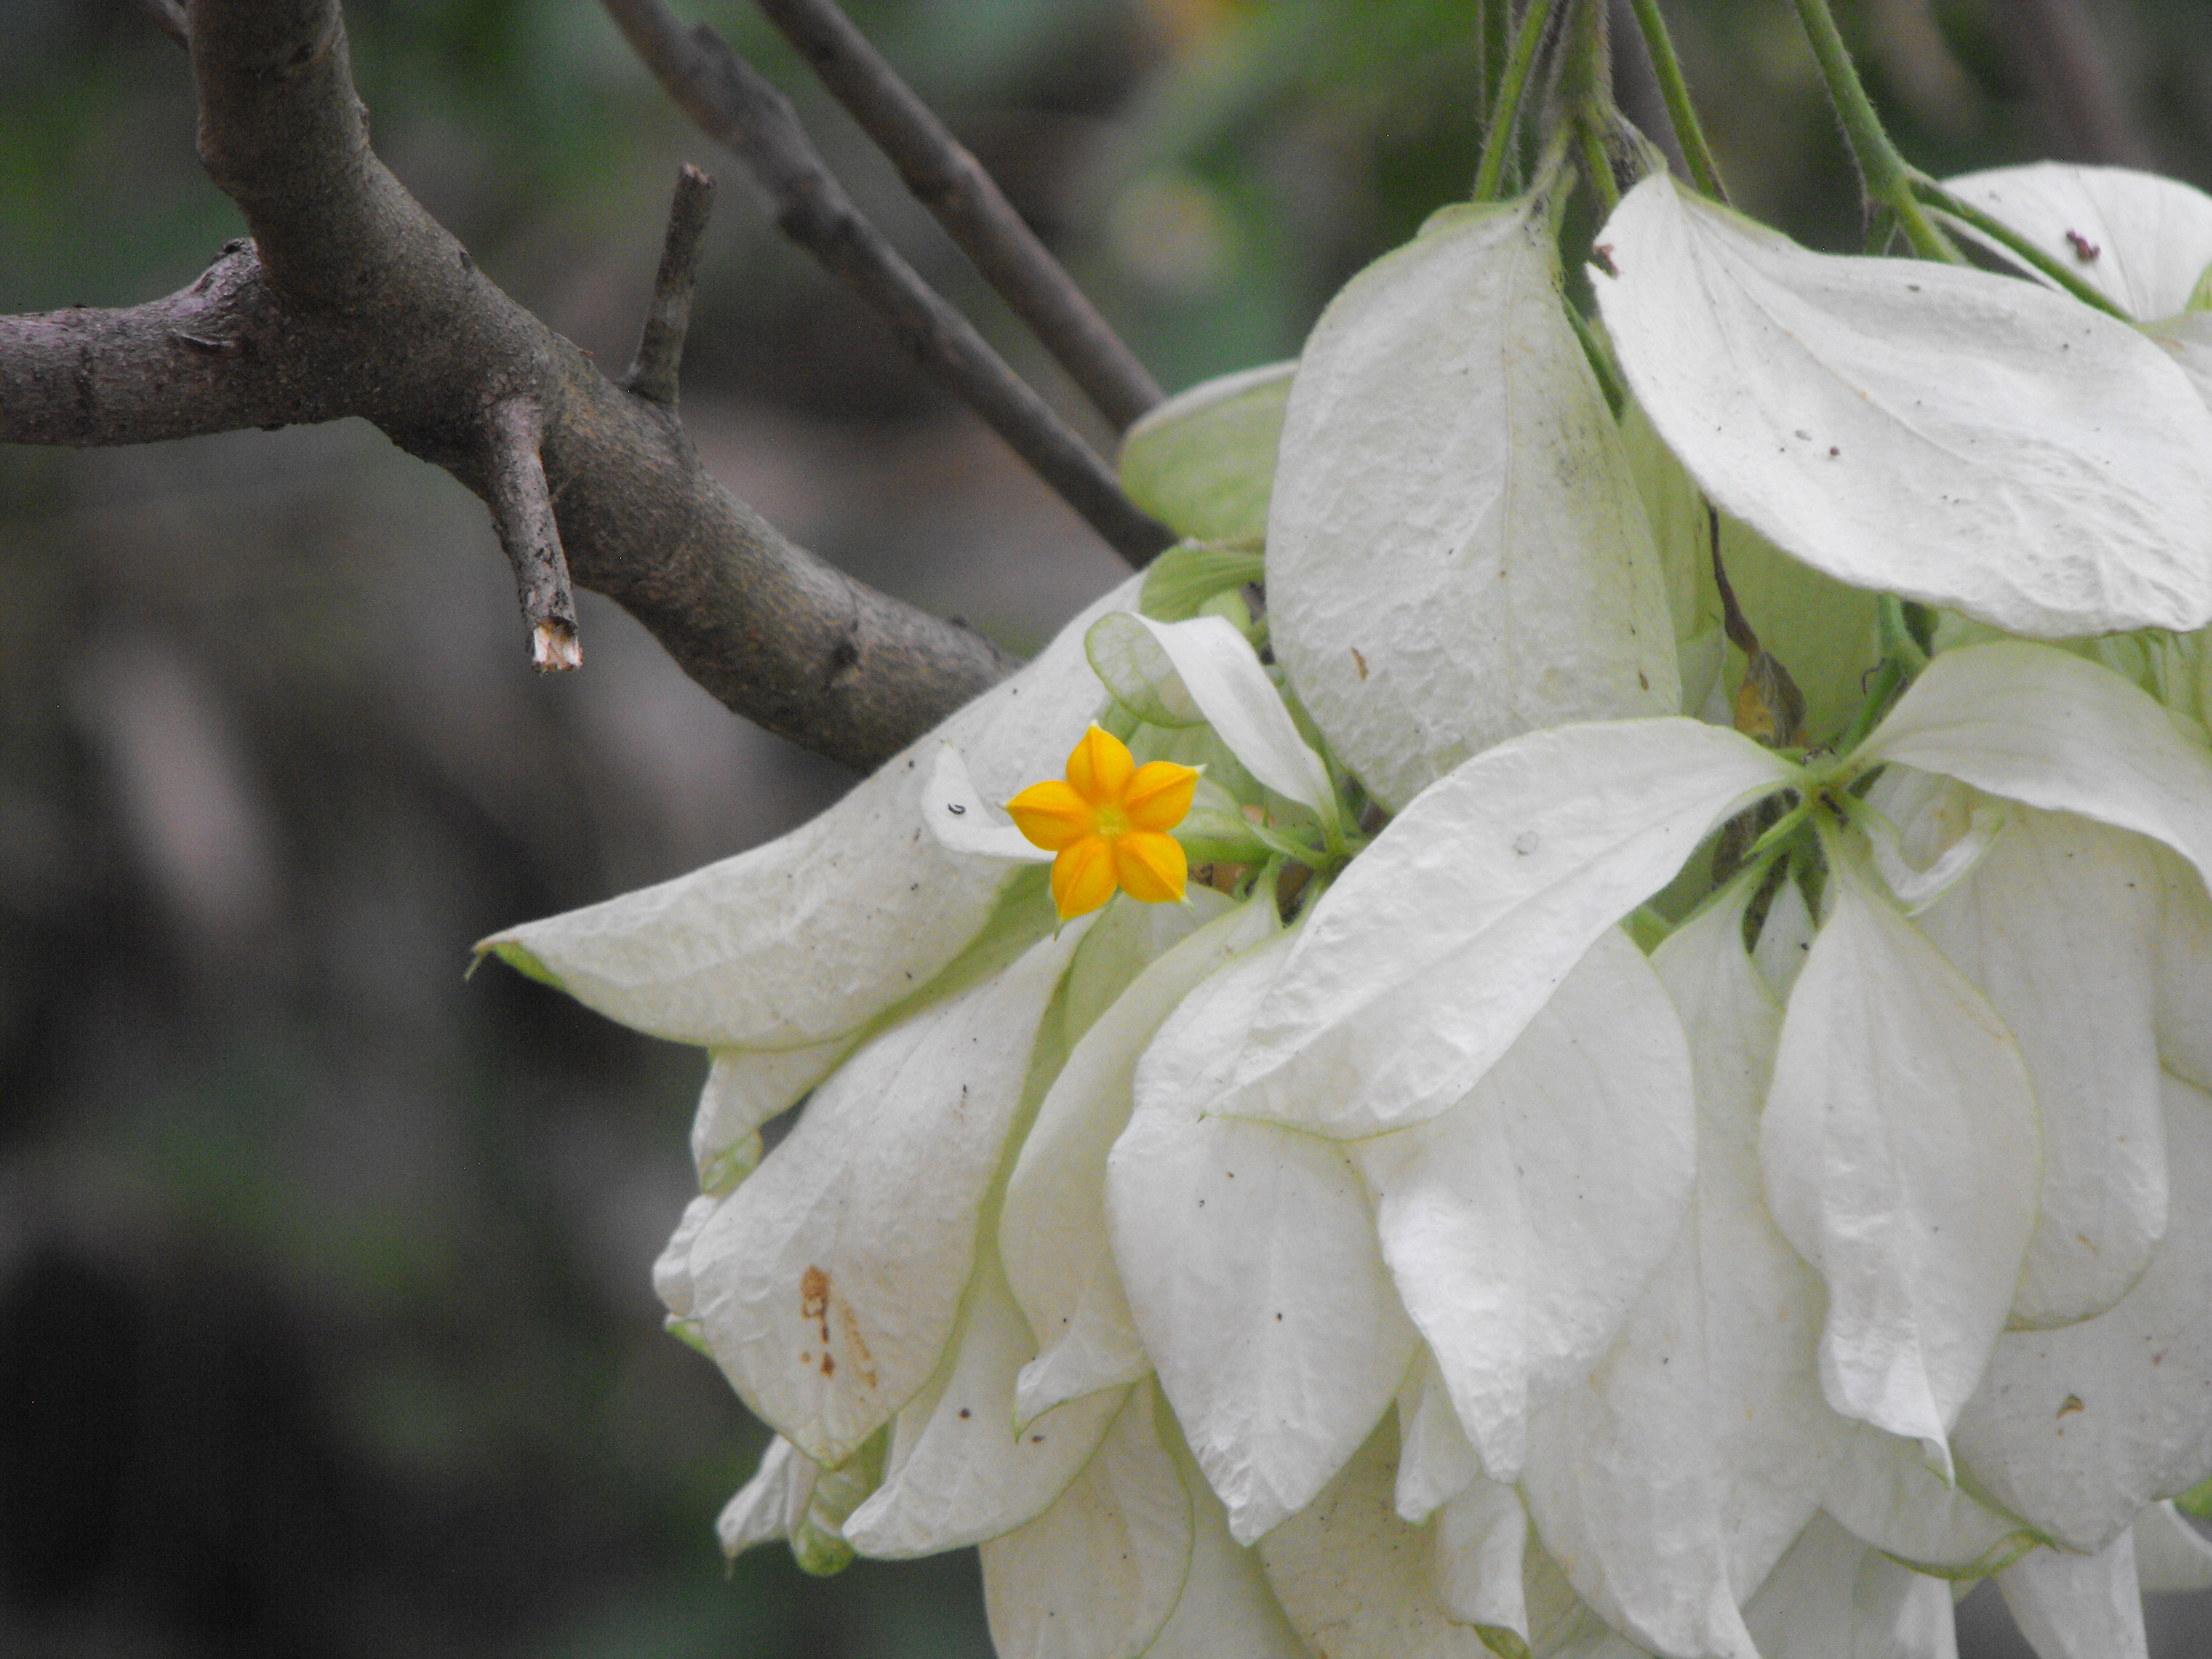
flor, estrella, bosque, flower, flowering plant, white, petal, plant, spring, wildflower, mock orange, blossom, jasmine, perennial plant